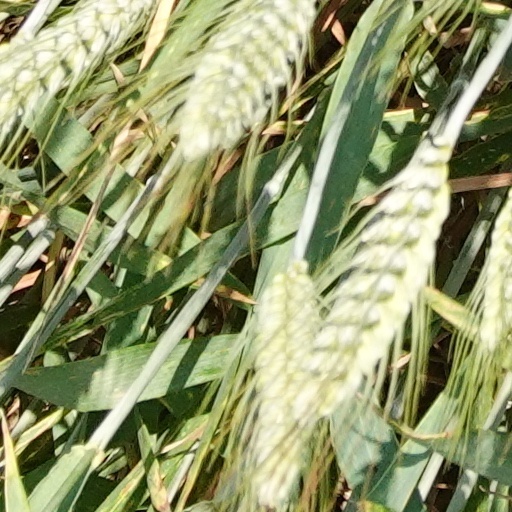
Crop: wheat